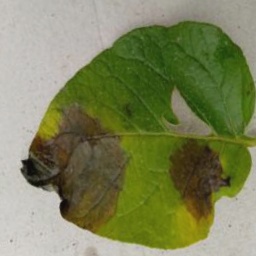
Etiqueta: Late Blight